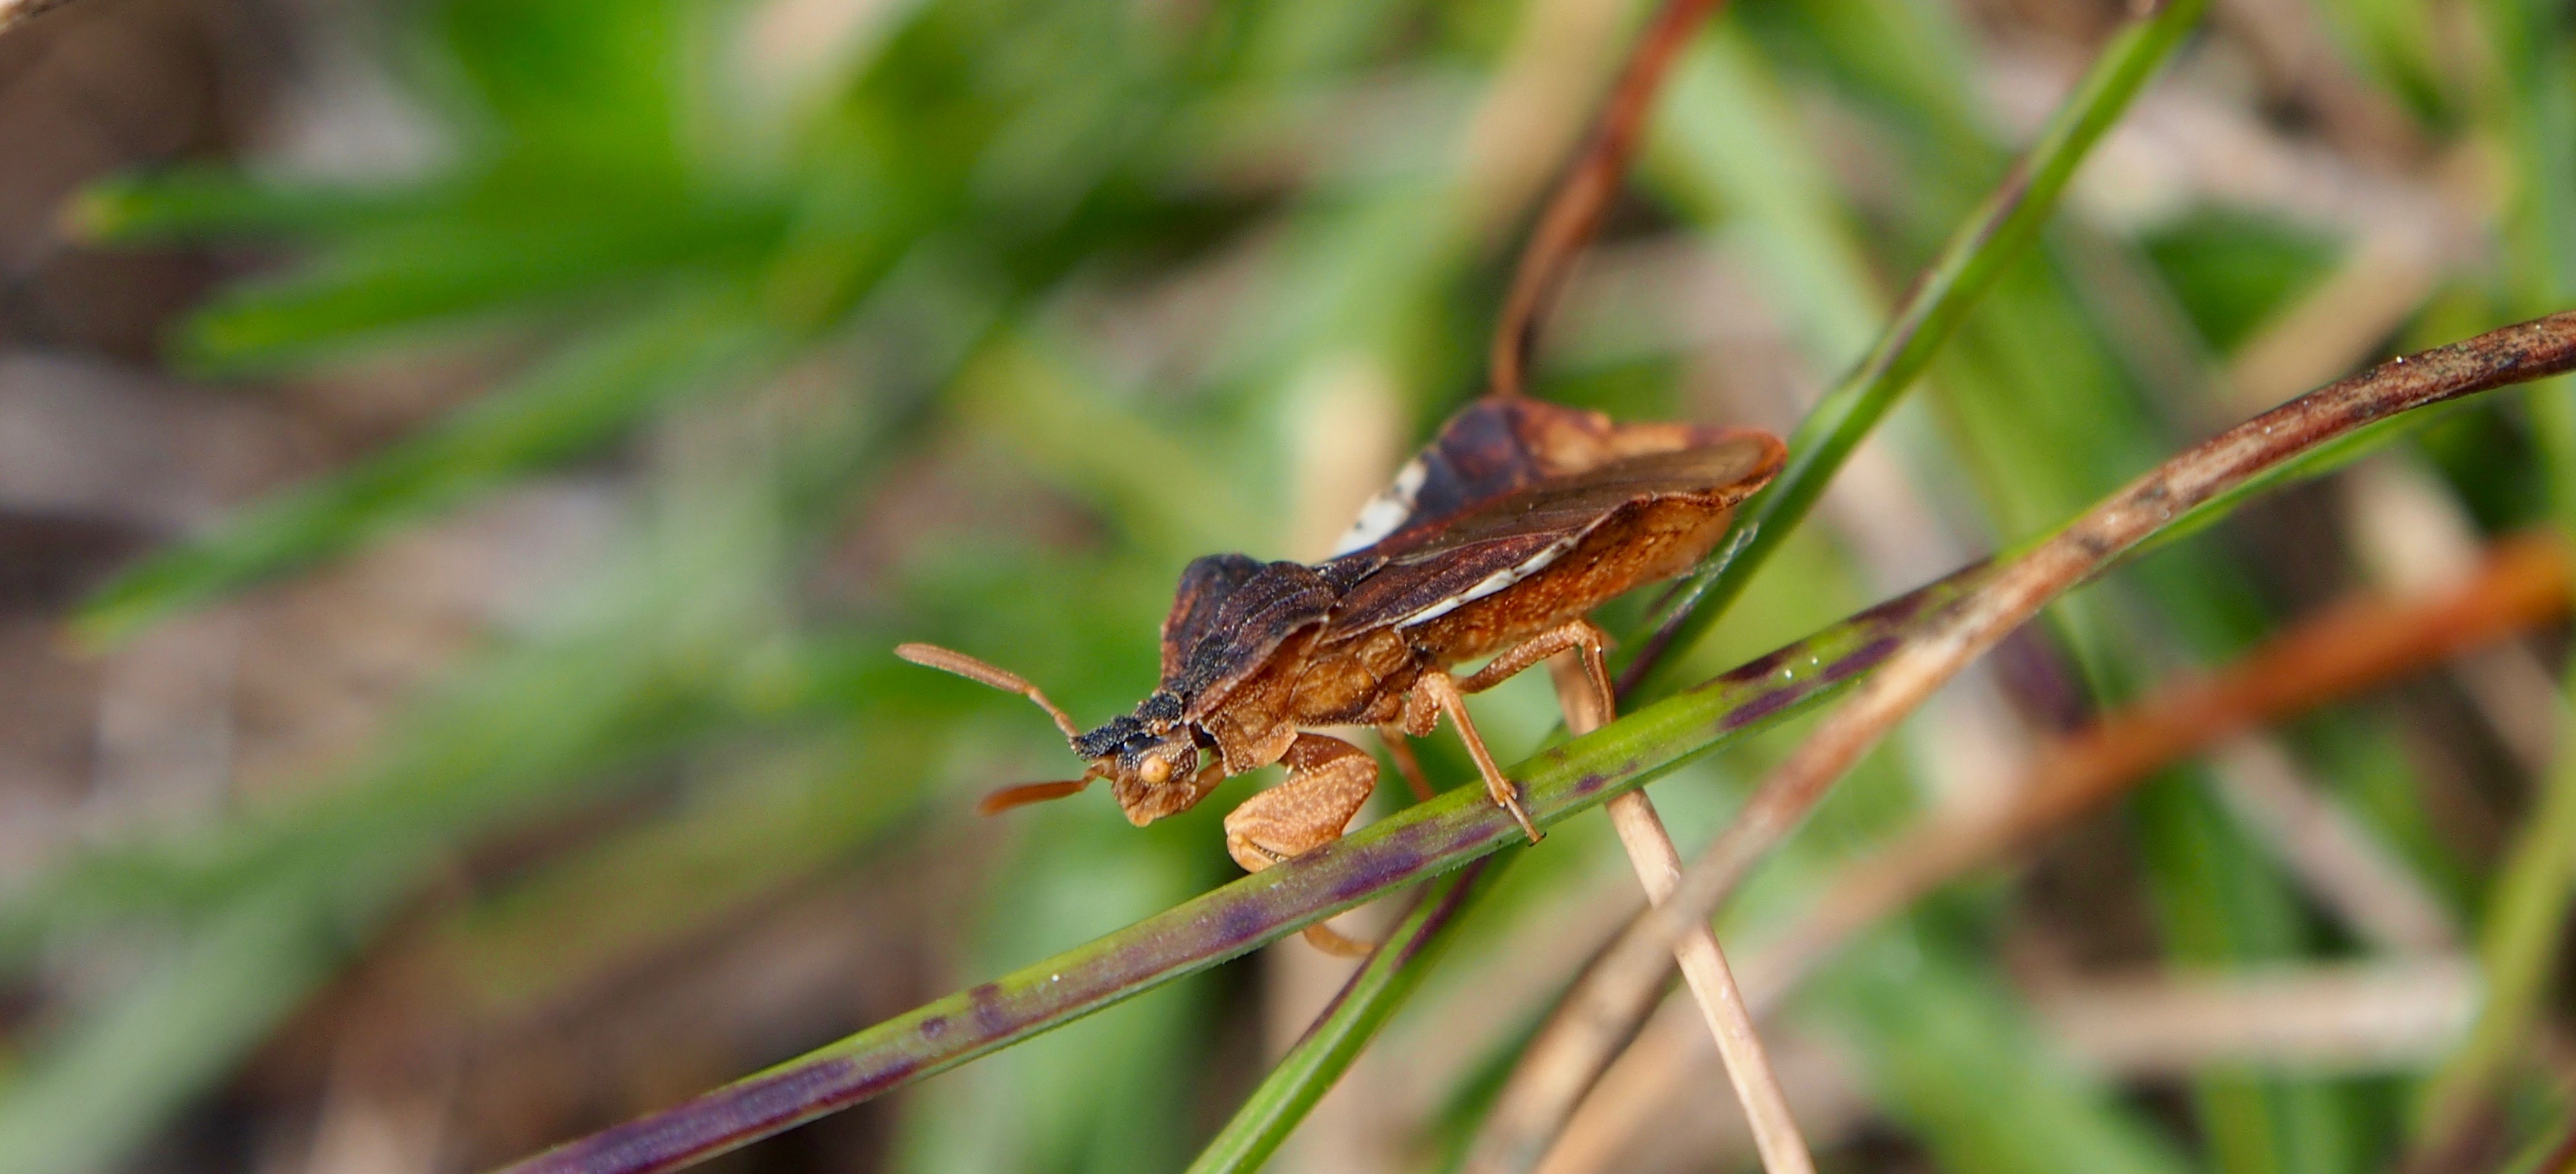
wildlife, insect, macro, frog, amphibian, fauna, invertebrate, montagne, alpes, grenoble, chartreuse, isere, neron, insecte, grasshopper, locust, macro photography, cricket like insect